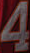
Number: 4